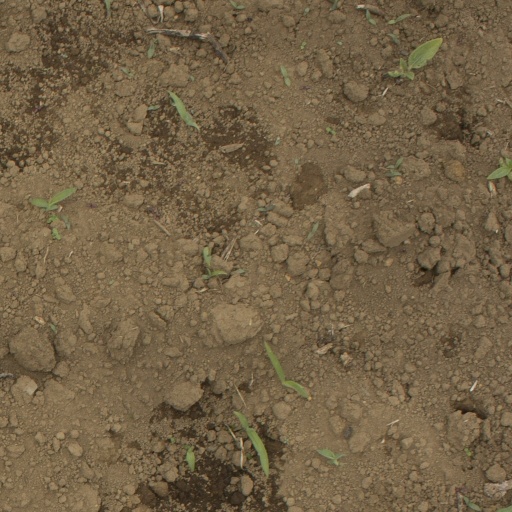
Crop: Jerusalem artichoke